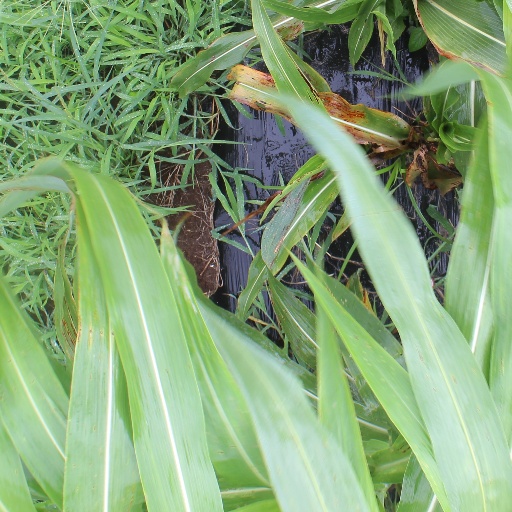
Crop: sorghum